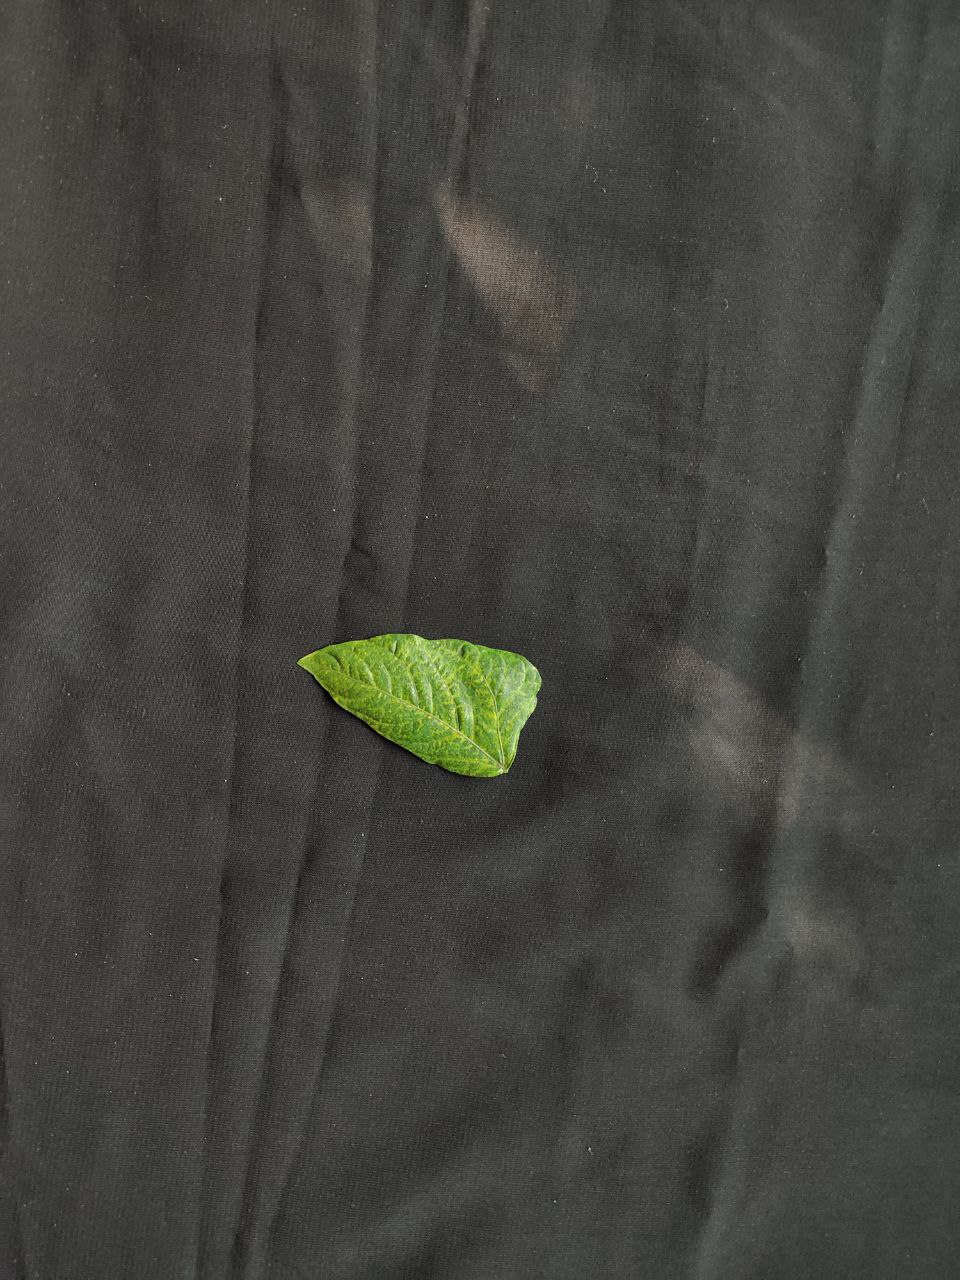
Crop: cowpea
Leaf condition: Mosaic Virus